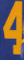
Number: 4